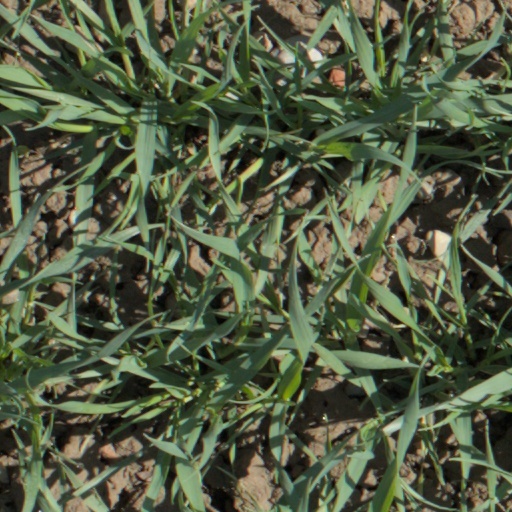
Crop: wheat